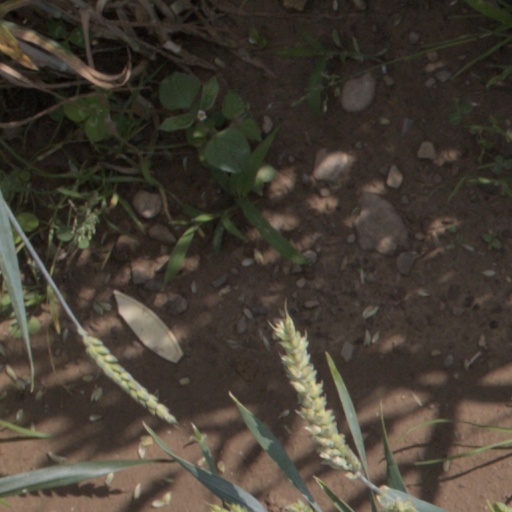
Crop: wheat